History of the Falkland Islands

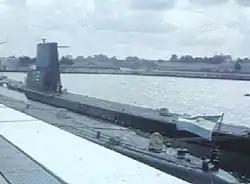
The locally upgraded ARA "Santiago del Estero", Argentine Naval Base at Mar del Plata, circa 1969

A more serious incident took place on 28 September 1966 when eighteen young Peronists staged a symbolic invasion of the Islands by hijacking an Aerolíneas Argentinas airliner and landing it in Stanley; the group called this action Operativo Cóndor. There, they raised seven Argentine flags and took four islanders hostage. The planning had been done during a trip to the islands that one of the leaders had made as a tourist.